Panhard CD

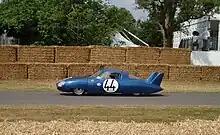
LM64

After going to Le Mans in 1963 with a car powered by a DKW two-stroke three-cylinder engine, Deutsch returned in 1964 with a new ultra-streamlined Panhard-powered car called the LM64. Two cars were built; LM64/1 and LM64/2. These cars retained the central backbone chassis from the production Panhard CD, revised by Jean Claude Haenel. The transverse leaf spring in the front suspension was replaced by coil springs.